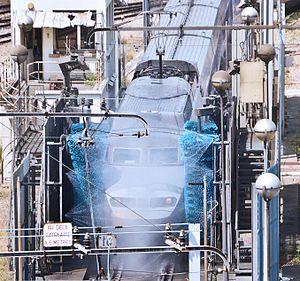
Un TGV est un train de conception française alimenté par caténaire et propulsé par des moteurs électriques, atteignant régulièrement la vitesse de 320 km/h sur des lignes à grande vitesse.